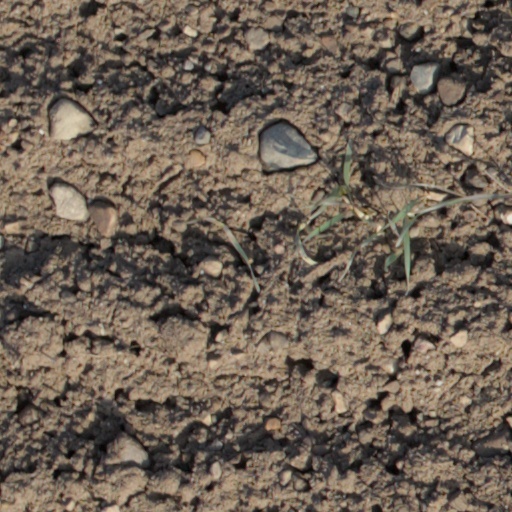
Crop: wheat